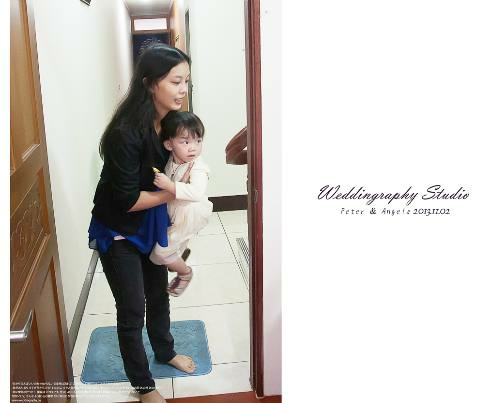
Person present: Yes